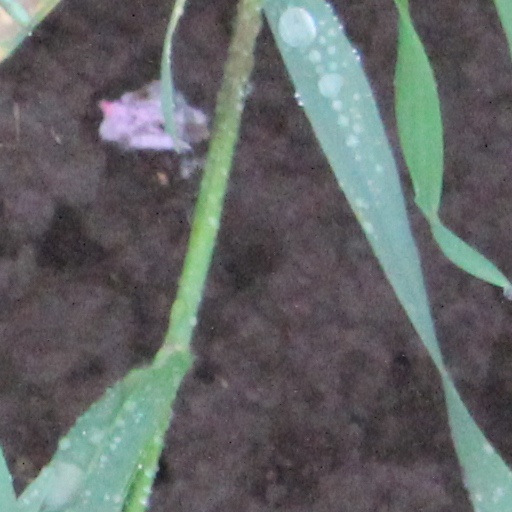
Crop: wheat